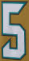
Number: 5